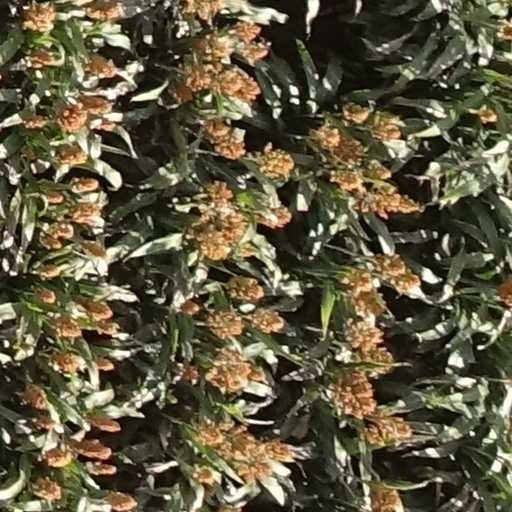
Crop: sorghum